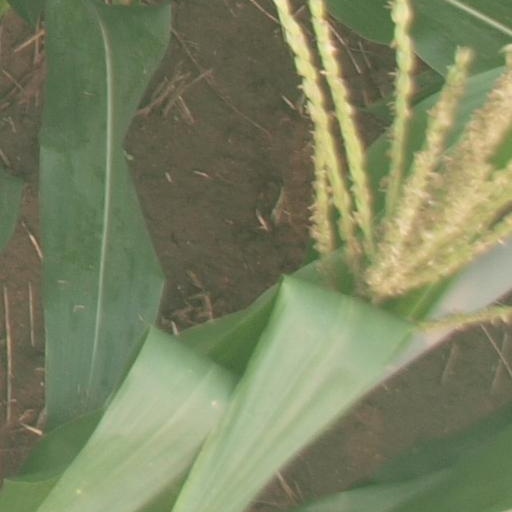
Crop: maize; corn